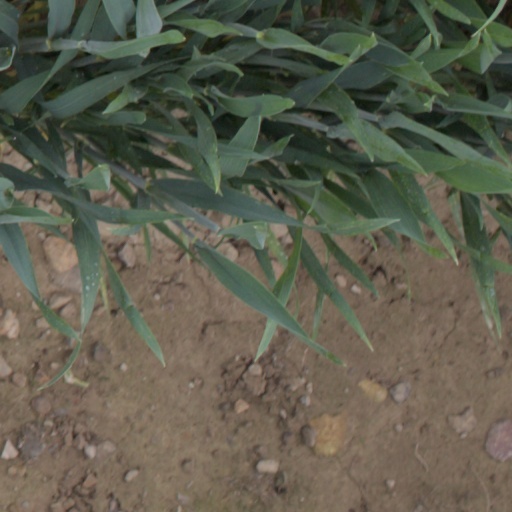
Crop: wheat